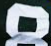
Number: 8